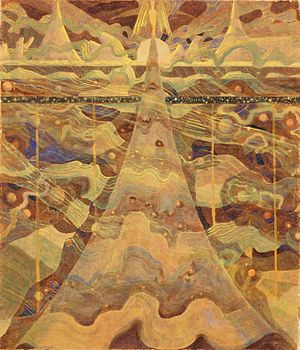
SONATA VI
Sonata No. 6 (Stjernernes sonate). Allegro
SONATA VI er to malerier, Sternernes sonate. Allegro og Stjernernes sonate. Andante, af Mikalojus Konstantinas Čiurlionis fra 1908.